USS Princeton (1843)

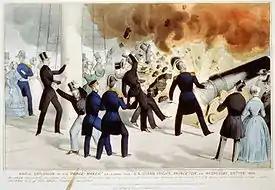
Contemporary Currier & Ives lithograph depicting the explosion

President Tyler hosted a public reception for Stockton in the White House on February 27, 1844. On February 28, USS "Princeton" departed Alexandria, Virginia, on a demonstration cruise down the Potomac with Tyler, members of his cabinet, former First Lady Dolley Madison, Senators Thomas Hart Benton of Missouri, Nathaniel P. Tallmadge of New York, William Cabell Rives of Virginia, Samuel S. Phelps of Vermont, Spencer Jarnagin of Tennessee, Edward A. Hannegan of Indiana, and about 400 guests. Captain Stockton decided to fire the larger of the ship's two long guns, Peacemaker, to impress his guests. Peacemaker was fired three times on the trip downriver and was loaded to fire a salute to George Washington as the ship passed Mount Vernon on the return trip. The guests aboard viewed the first set of firings and then retired below decks for lunch and refreshments.